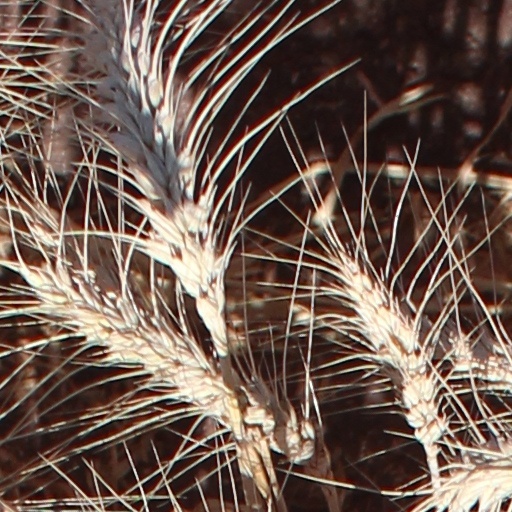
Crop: wheat